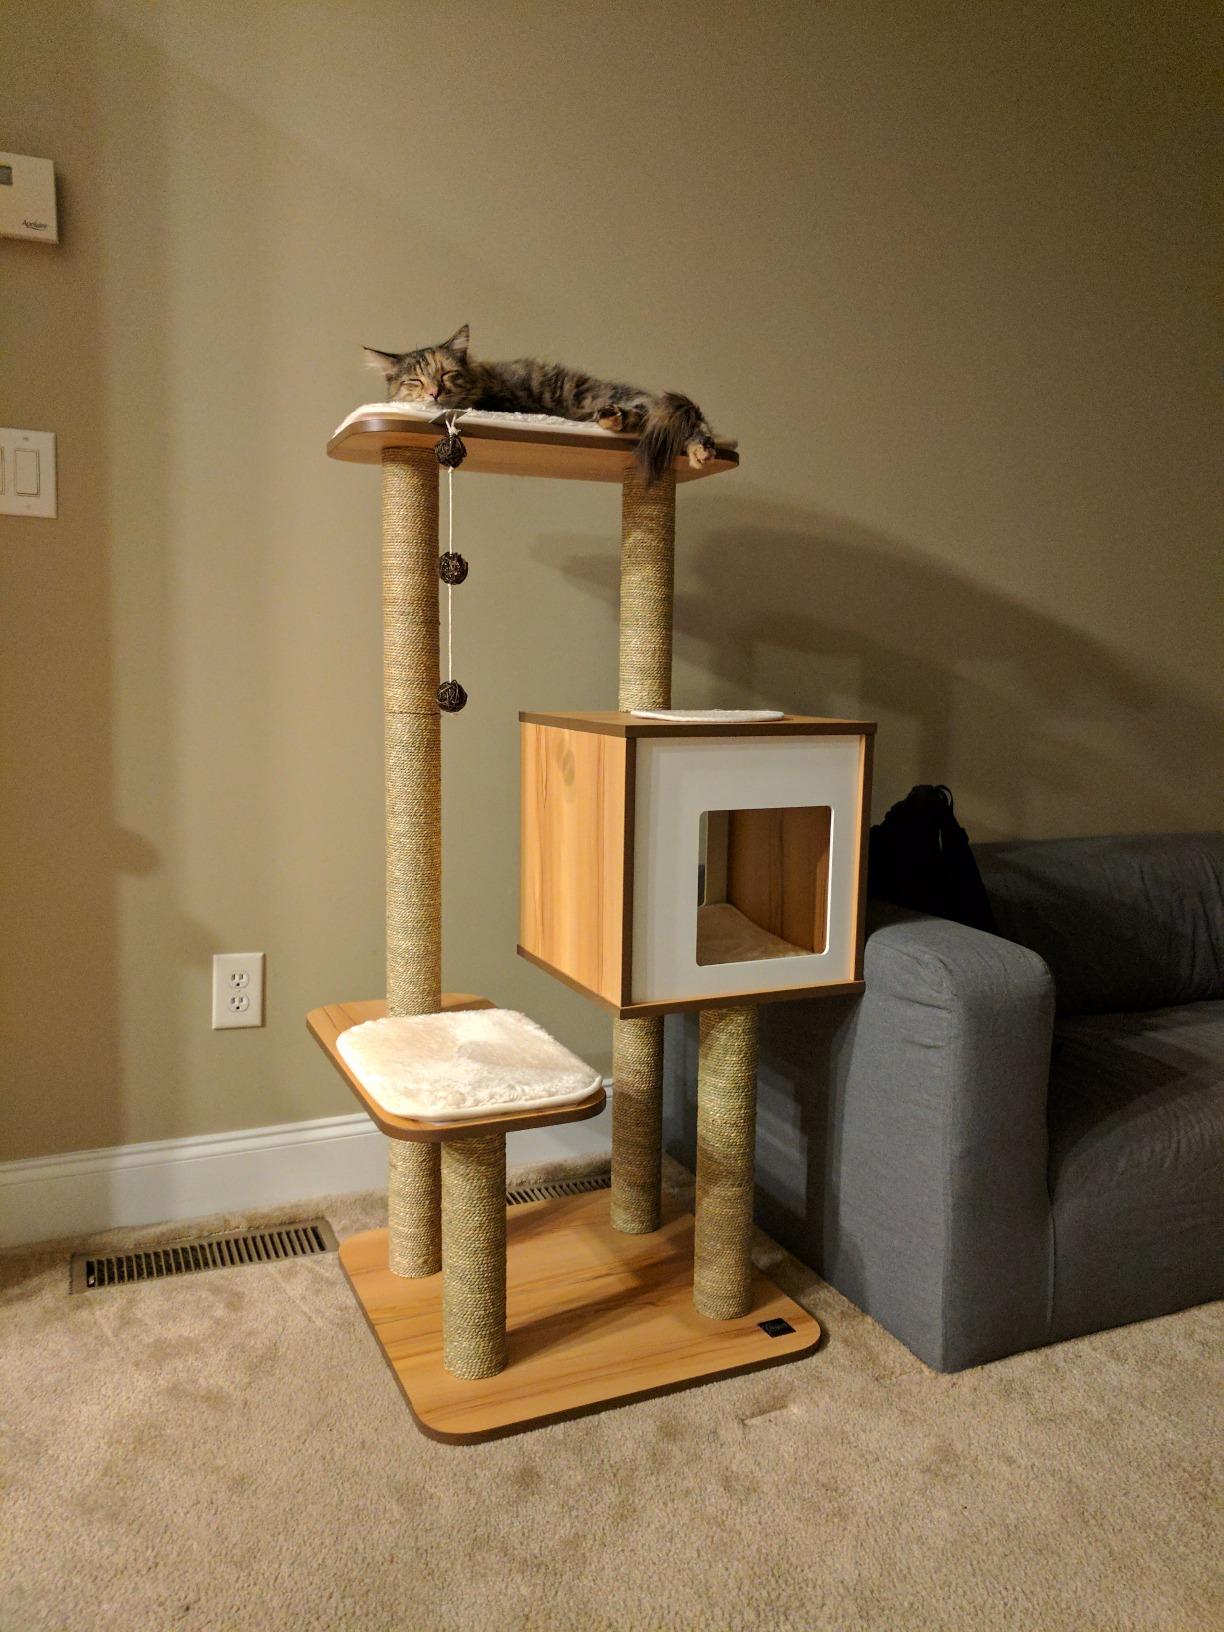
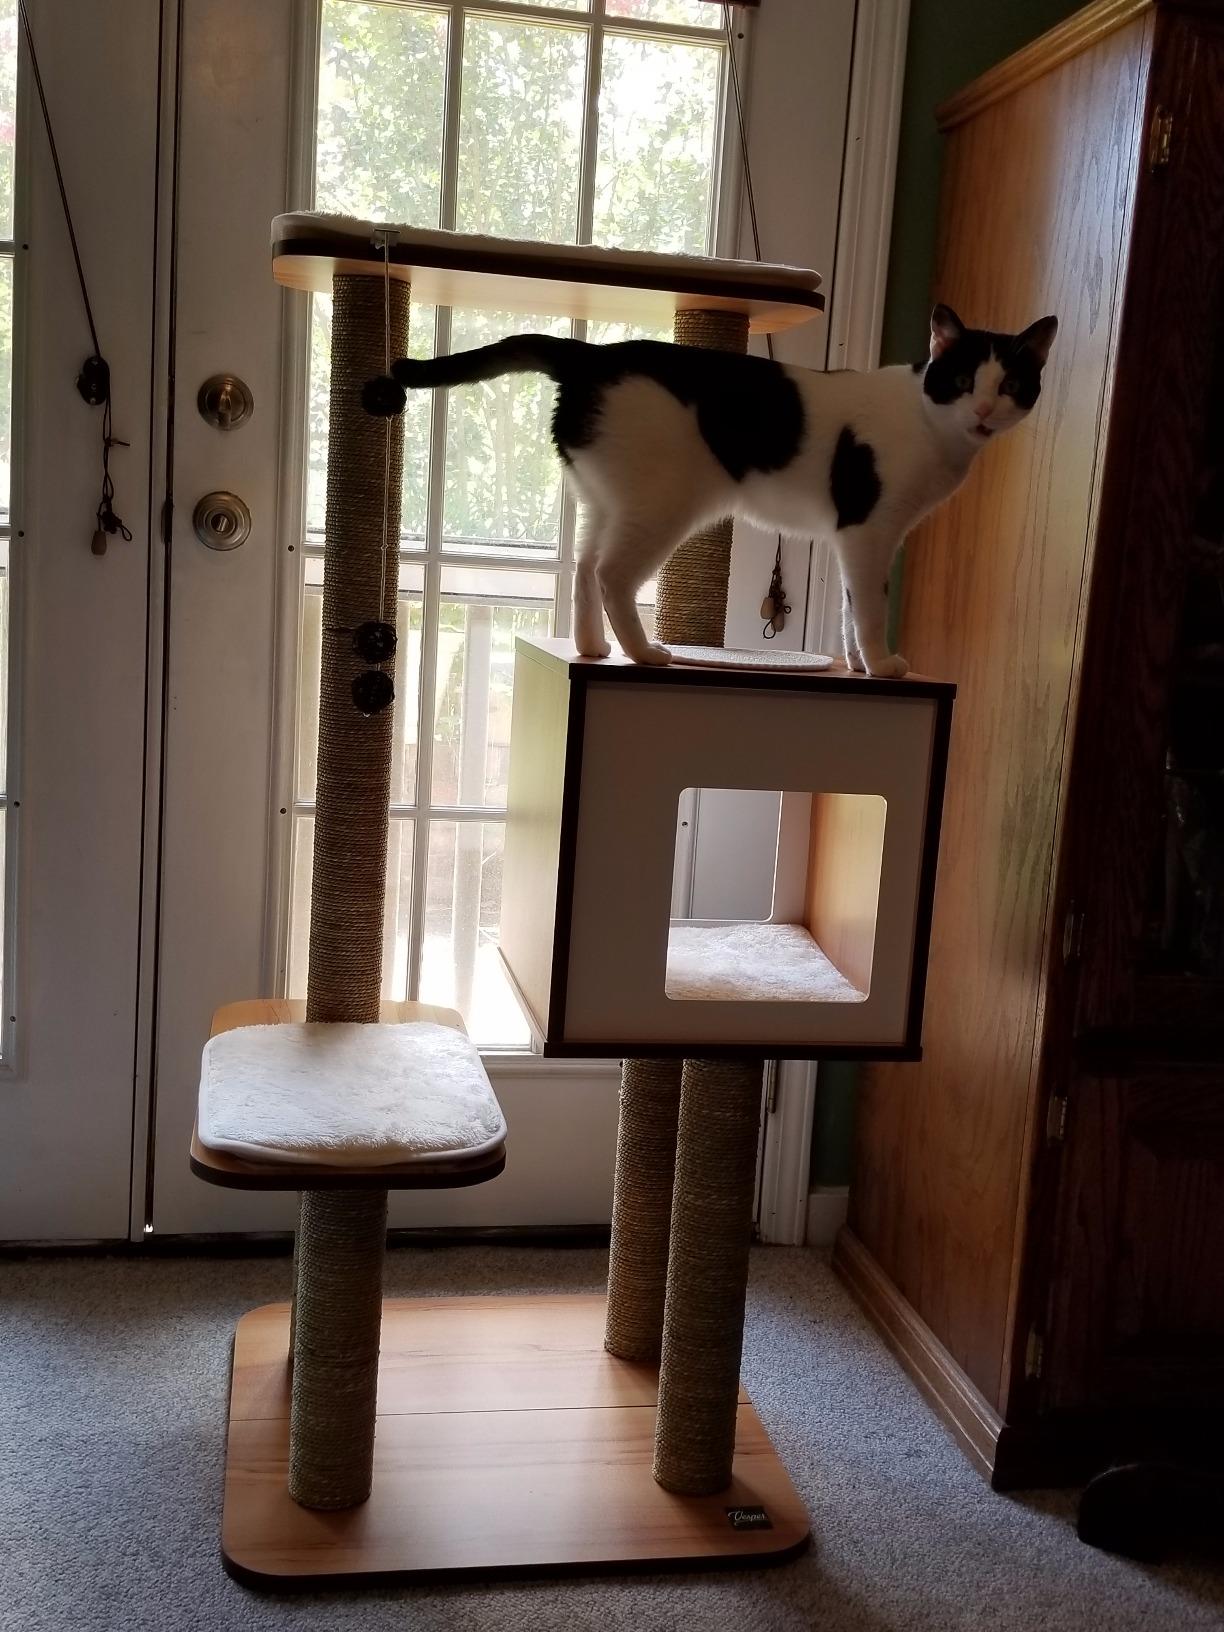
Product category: items_cat tree
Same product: yes